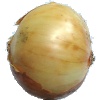
Label: images